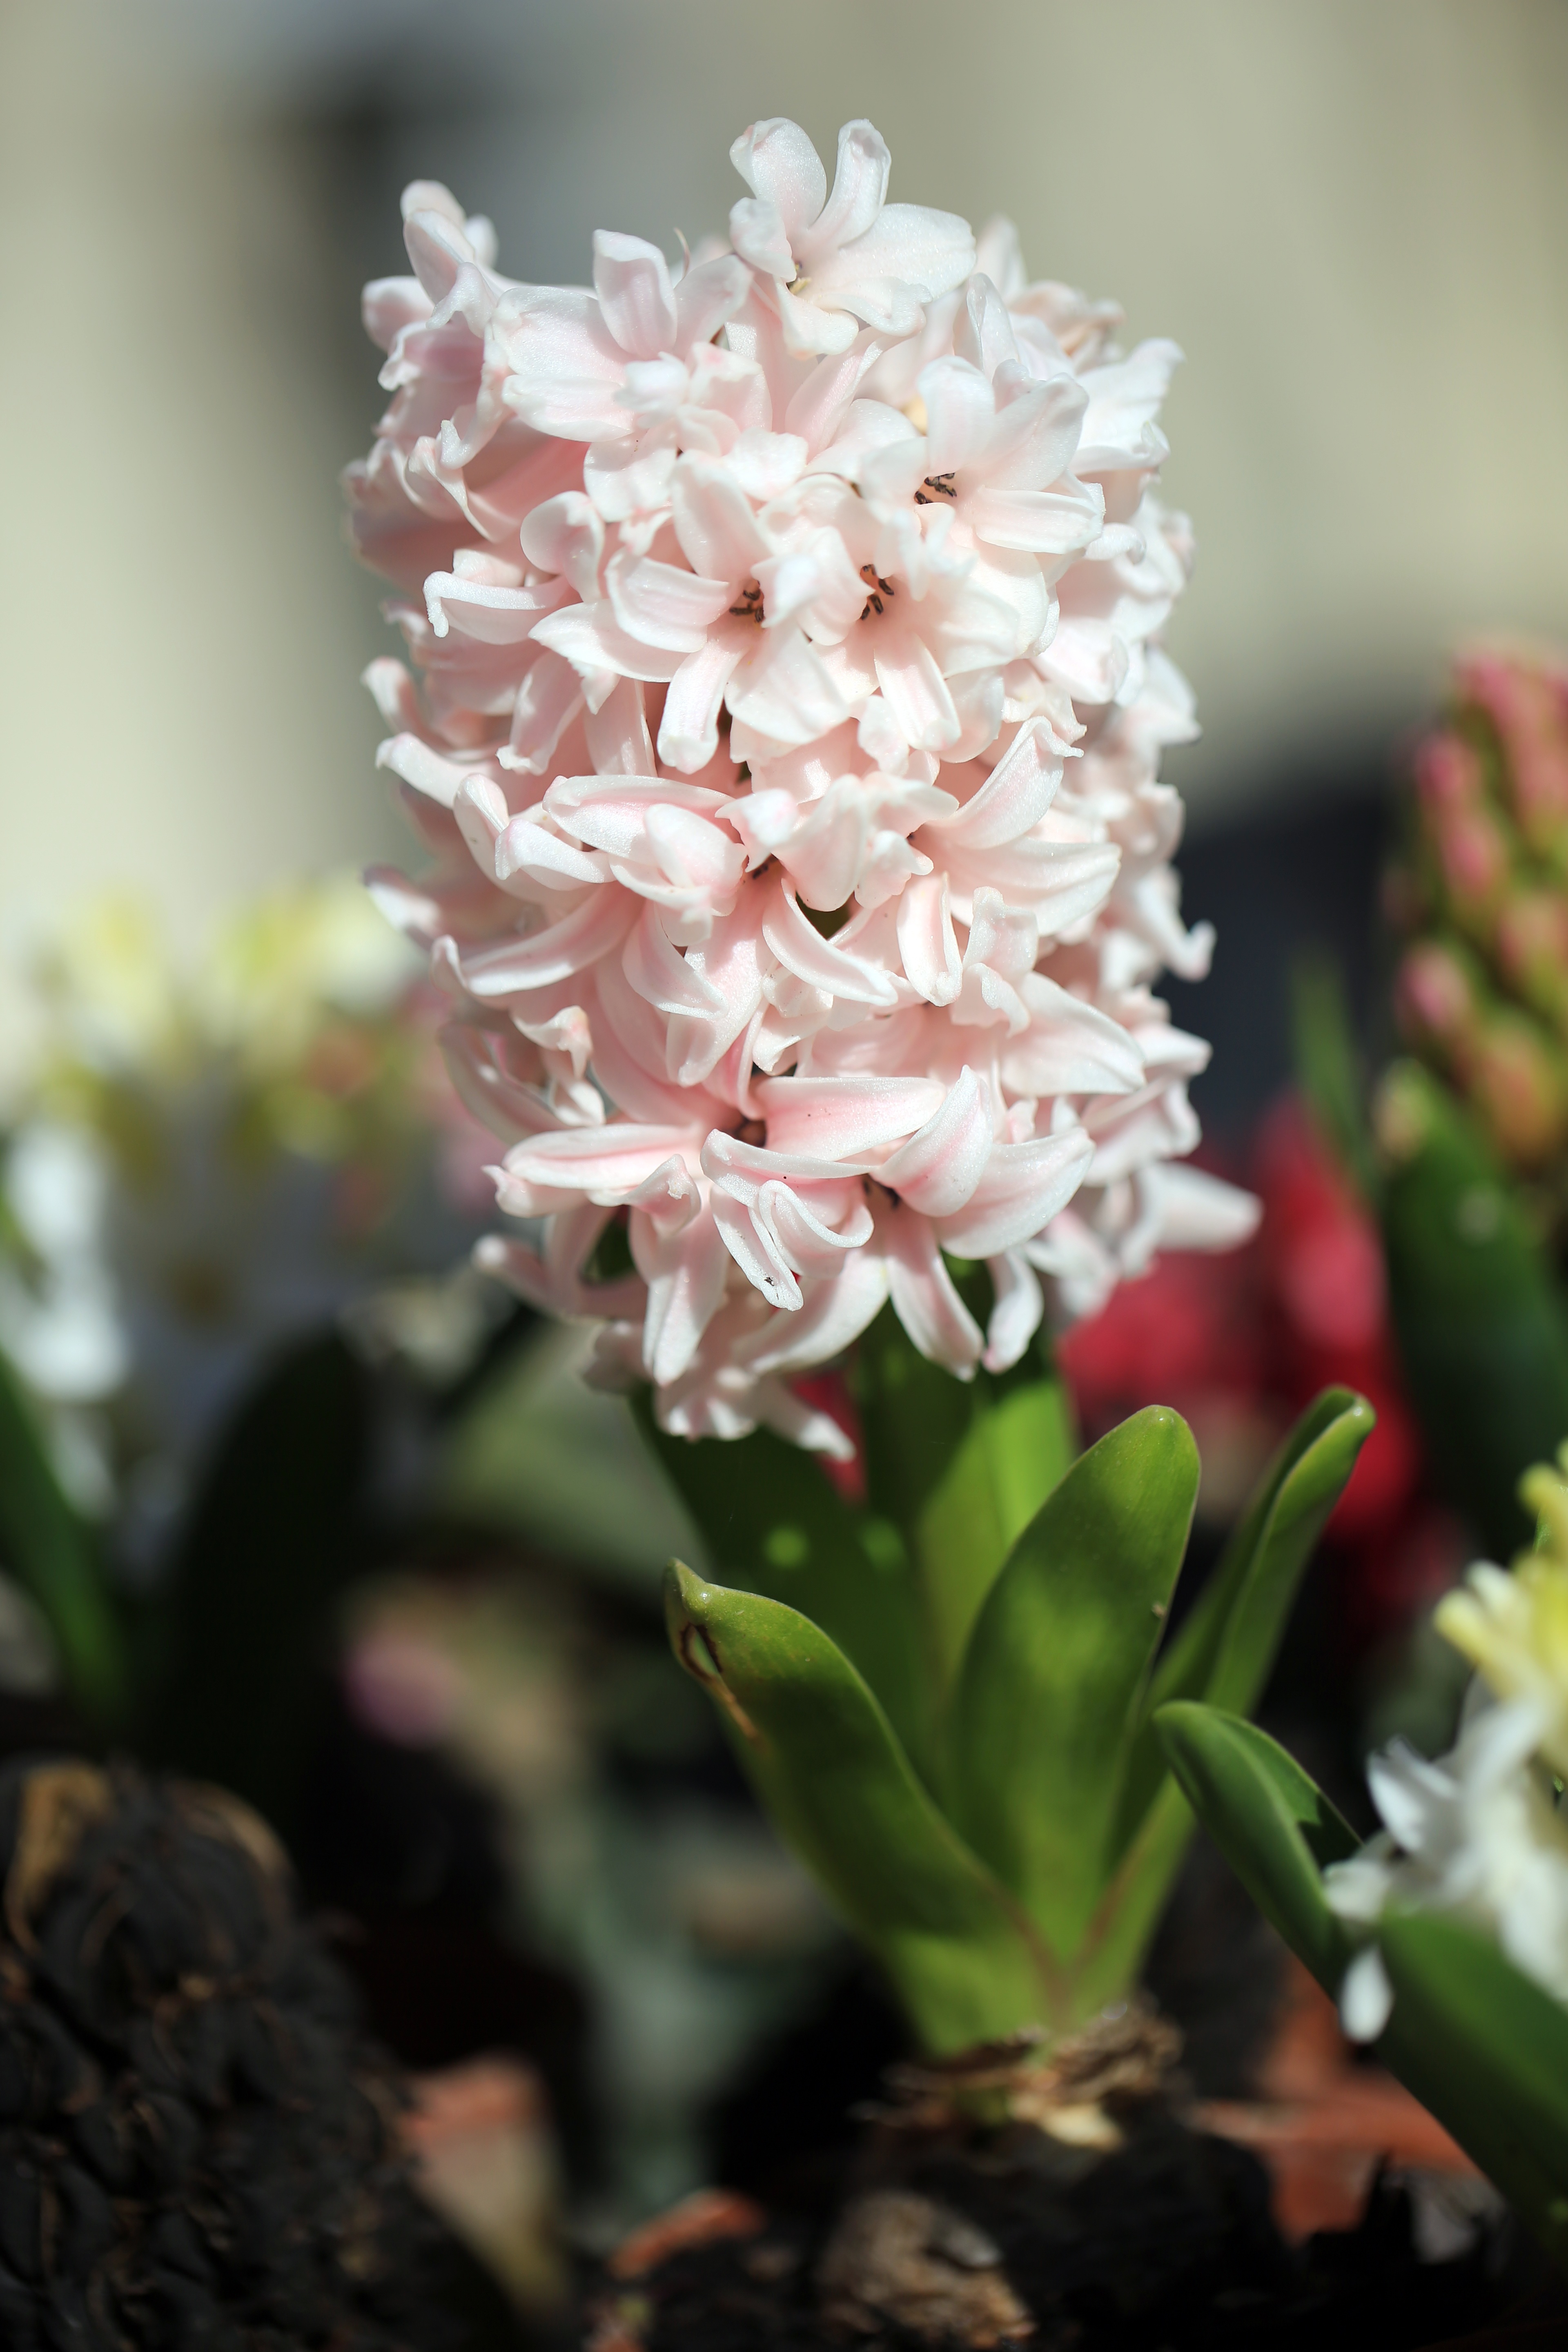
blossom, plant, flower, botany, flora, floristry, hyacinth, flowering, pink flower, macro photography, flowering plant, land plant